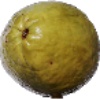
Label: guava